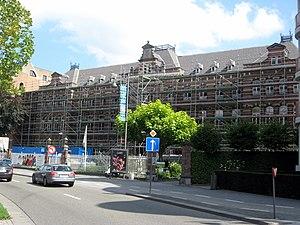
Cette page regroupe l’ensemble du patrimoine immobilier de la ville belge de Hasselt.